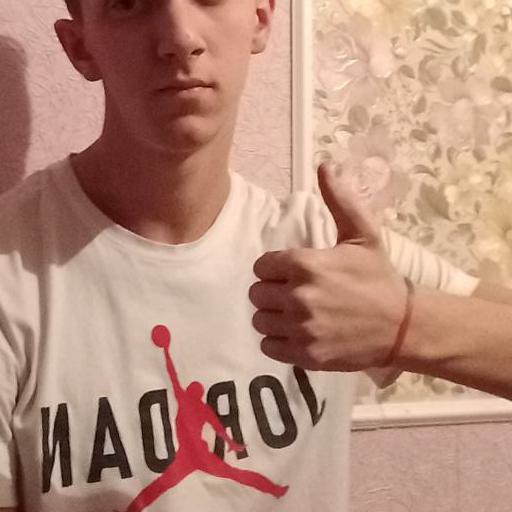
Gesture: like